Victoria Azarenka

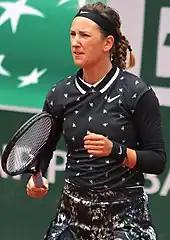
Azarenka at the 2019 French Open

Azarenka's 2014 season was blighted by a foot injury. As a result, she missed five months of the season, and called an early end to her season in September. The injuries forced her to miss seven of her first 16 events of the season, including the 2014 French Open. Azarenka only managed to make it to one final all season, in her first tournament of the year in Brisbane, where she lost to Serena Williams in straight sets. In three other tournaments Azarenka managed to reach the quarterfinals, but failed to progress any further. She lost to Agnieszka Radwańska at the Australian Open and Montreal, and to Ekaterina Makarova at the US Open. Elsewhere, she suffered losses in her opening matches at tournaments in Indian Wells, Eastbourne, and Stanford. At Wimbledon she lost in her second round match to Bojana Jovanovski in three sets. Azarenka's 2014 season ended in September, with her citing injury. She ended the year ranked world No. 32, her lowest finish since 2006.